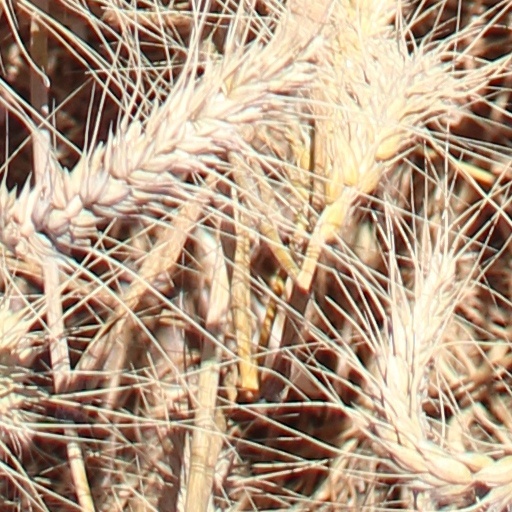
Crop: wheat